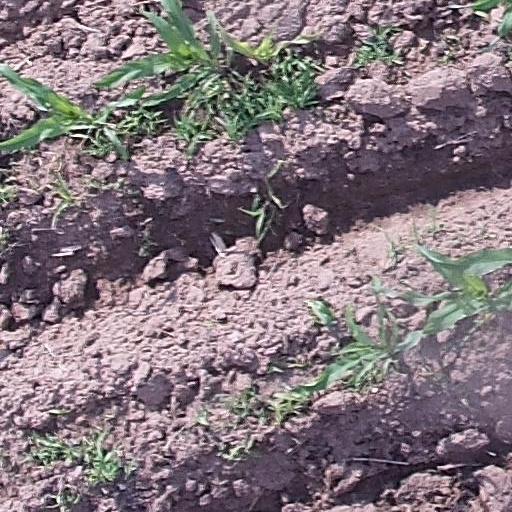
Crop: maize; corn